Mahendra Kumar

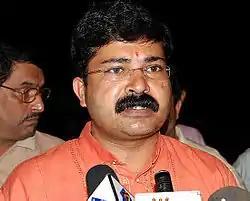
Mahendra Kumar

Mahendra Kumar (died 25 April 2020) was the convener of the Karnataka, India, branch of the Bajrang Dal, an Indian Hindu youth organisation. He was reportedly involved in the 2008 attacks on Christians in southern Karnataka on 14 September 2008. He claimed that he was incarcerated for 42 days in Mangalore before being released on conditional bail by Karnataka High Court Justice Ashok B. Hinchigeri on 25 October 2008, and was used as a scapegoat by the Bharatiya Janata Party regime to "save the government from further embarrassment after the church attacks and on instructions from the Sangh Parivar leaders."